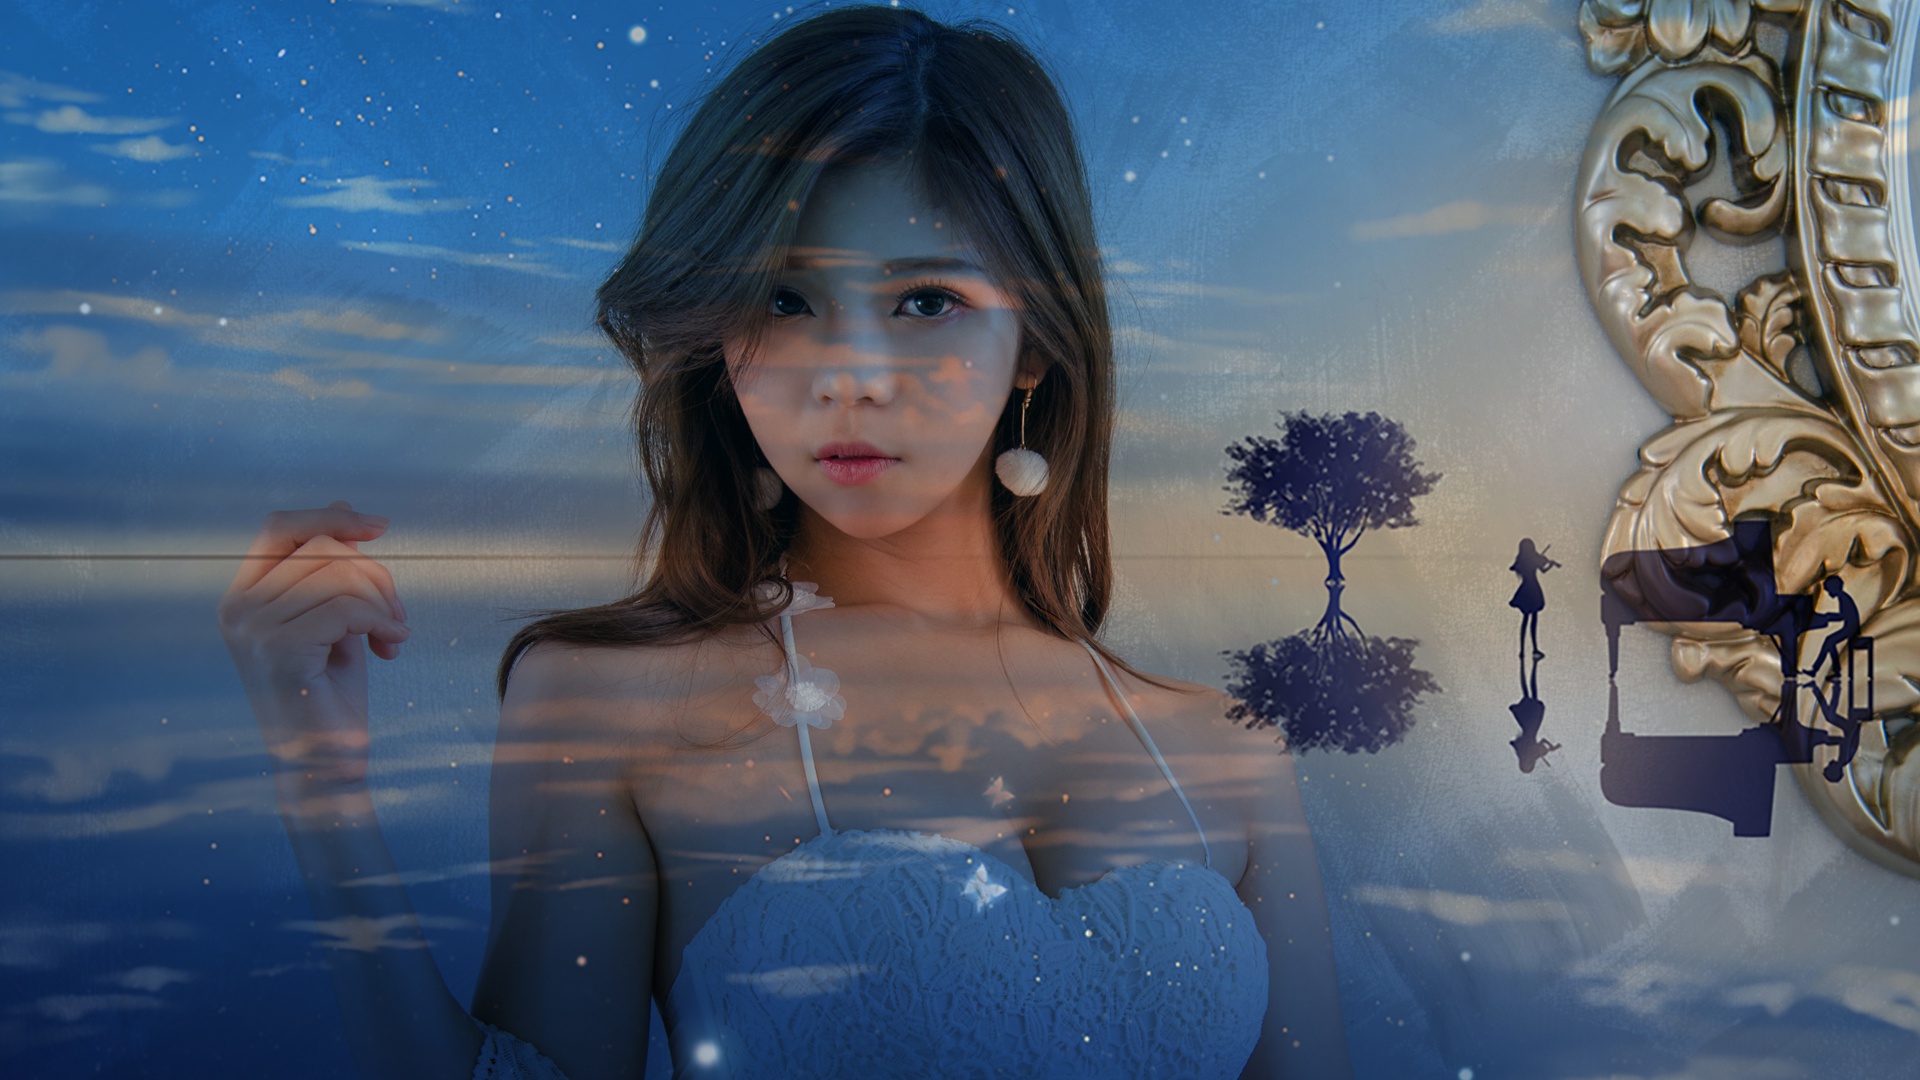
women, lady, model, person, photography, wallpaper, hair, head, lip, hairstyle, eye, facial expression, sky, eyelash, azure, flash photography, iris, happy, plant, cg artwork, People in nature, black hair, tree, art, electric blue, long hair, space, lens flare, layered hair, blond, brown hair, fun, painting, bangs, illustration, reflection, hime cut, visual arts, portrait photography, portrait, astronomical object, graphics, graphic design, fictional character